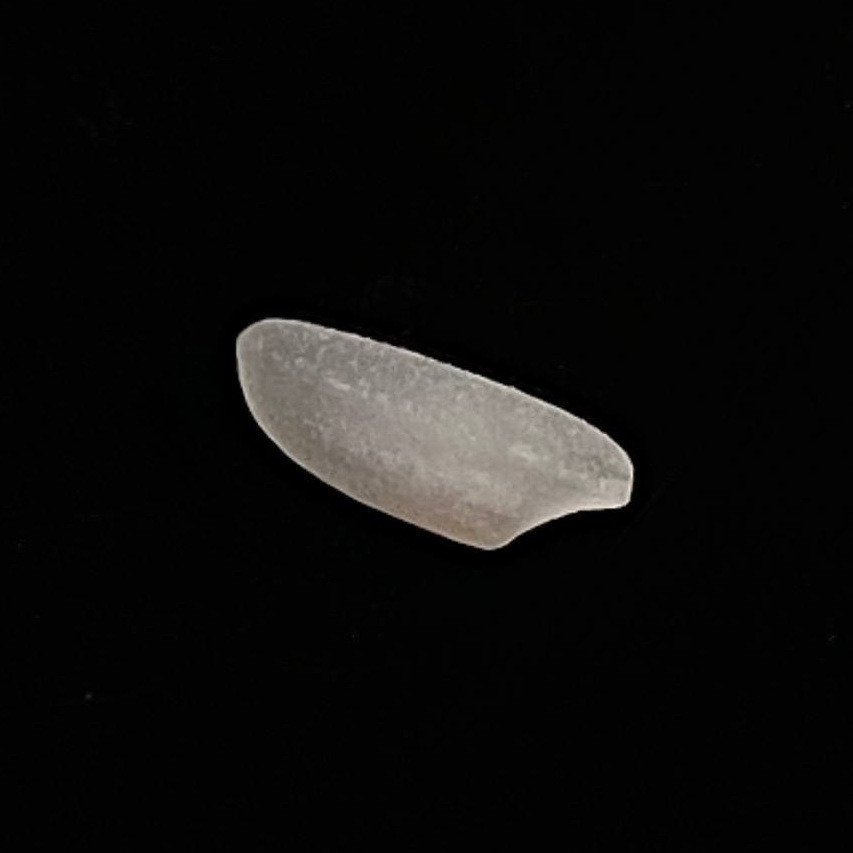
Rice variety: Katari_Polao